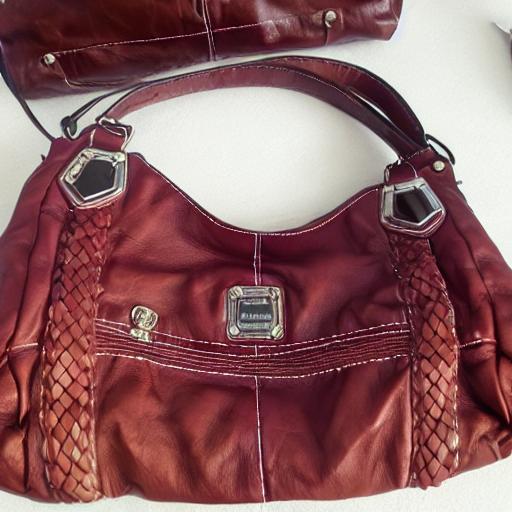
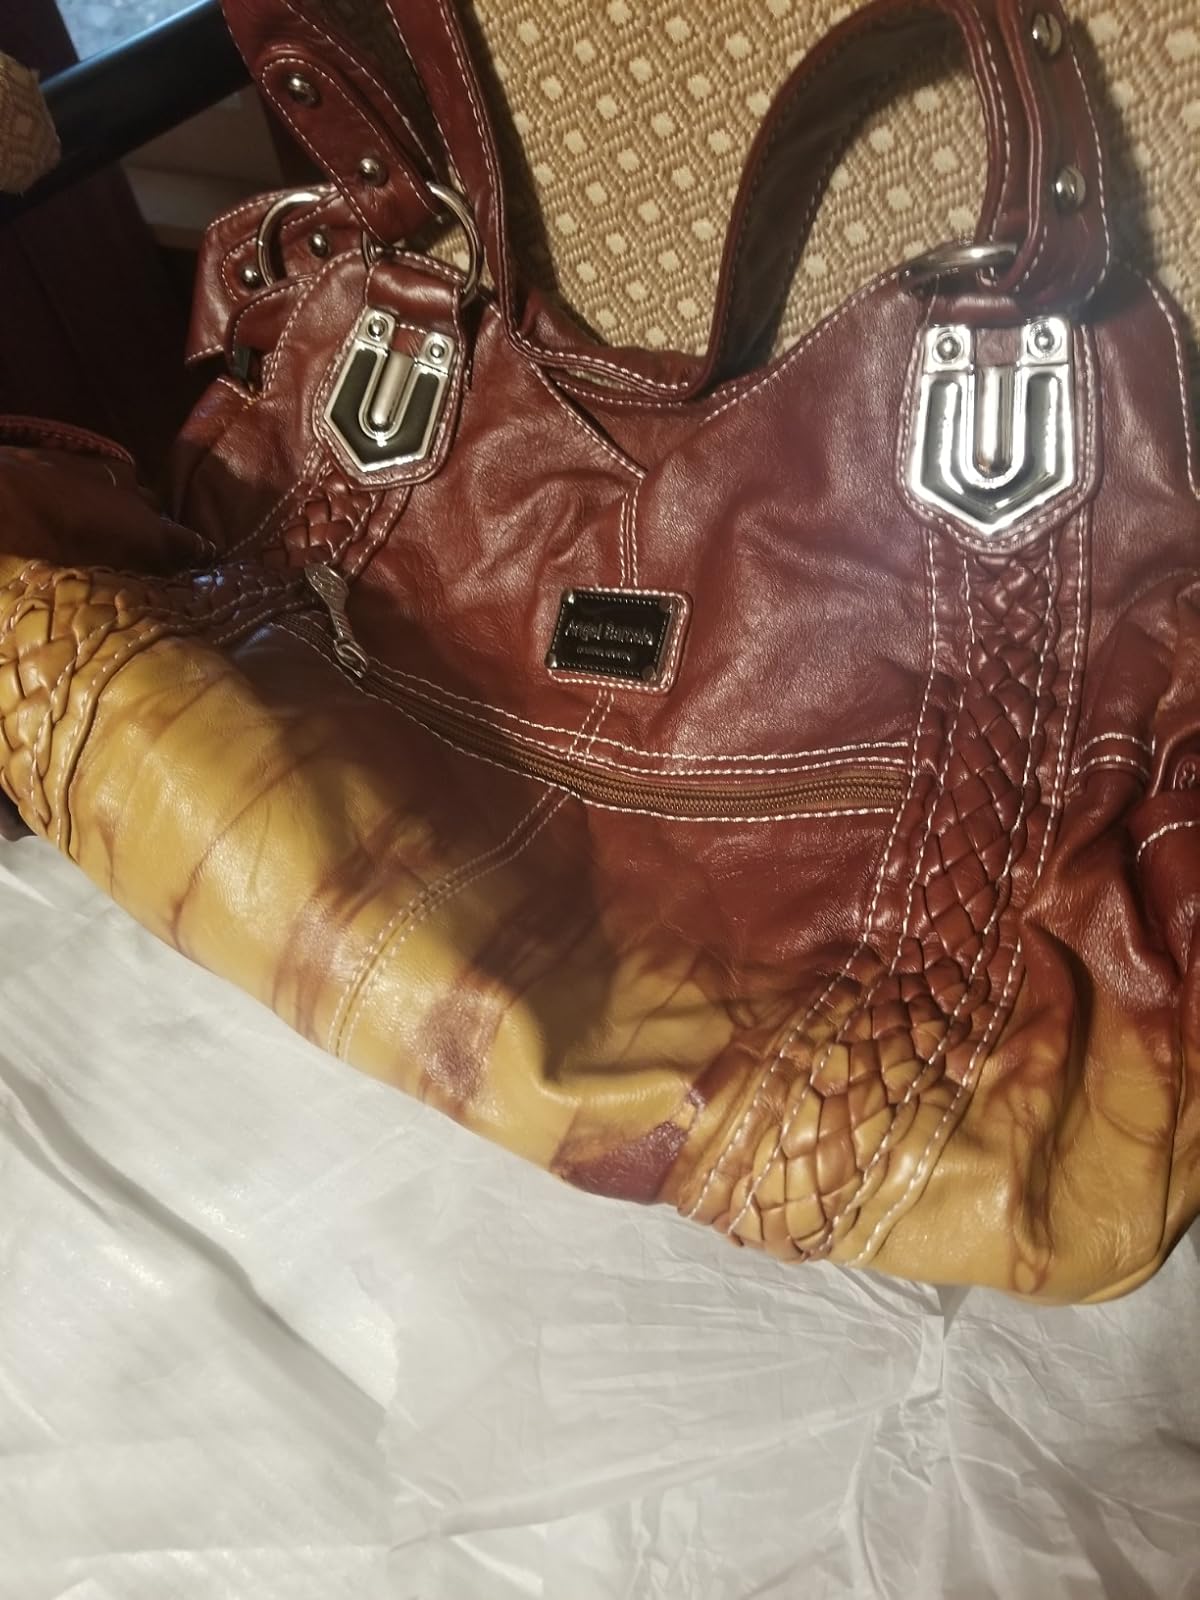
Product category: accessories_handbag
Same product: no